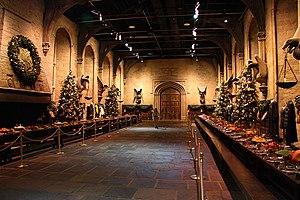
Le château de Poudlard, imaginé par J. K. Rowling pour l'univers de la série Harry Potter se compose de nombreux lieux formant le décor des aventures du héros sorcier et de ses acolytes. Cet article répertorie ː